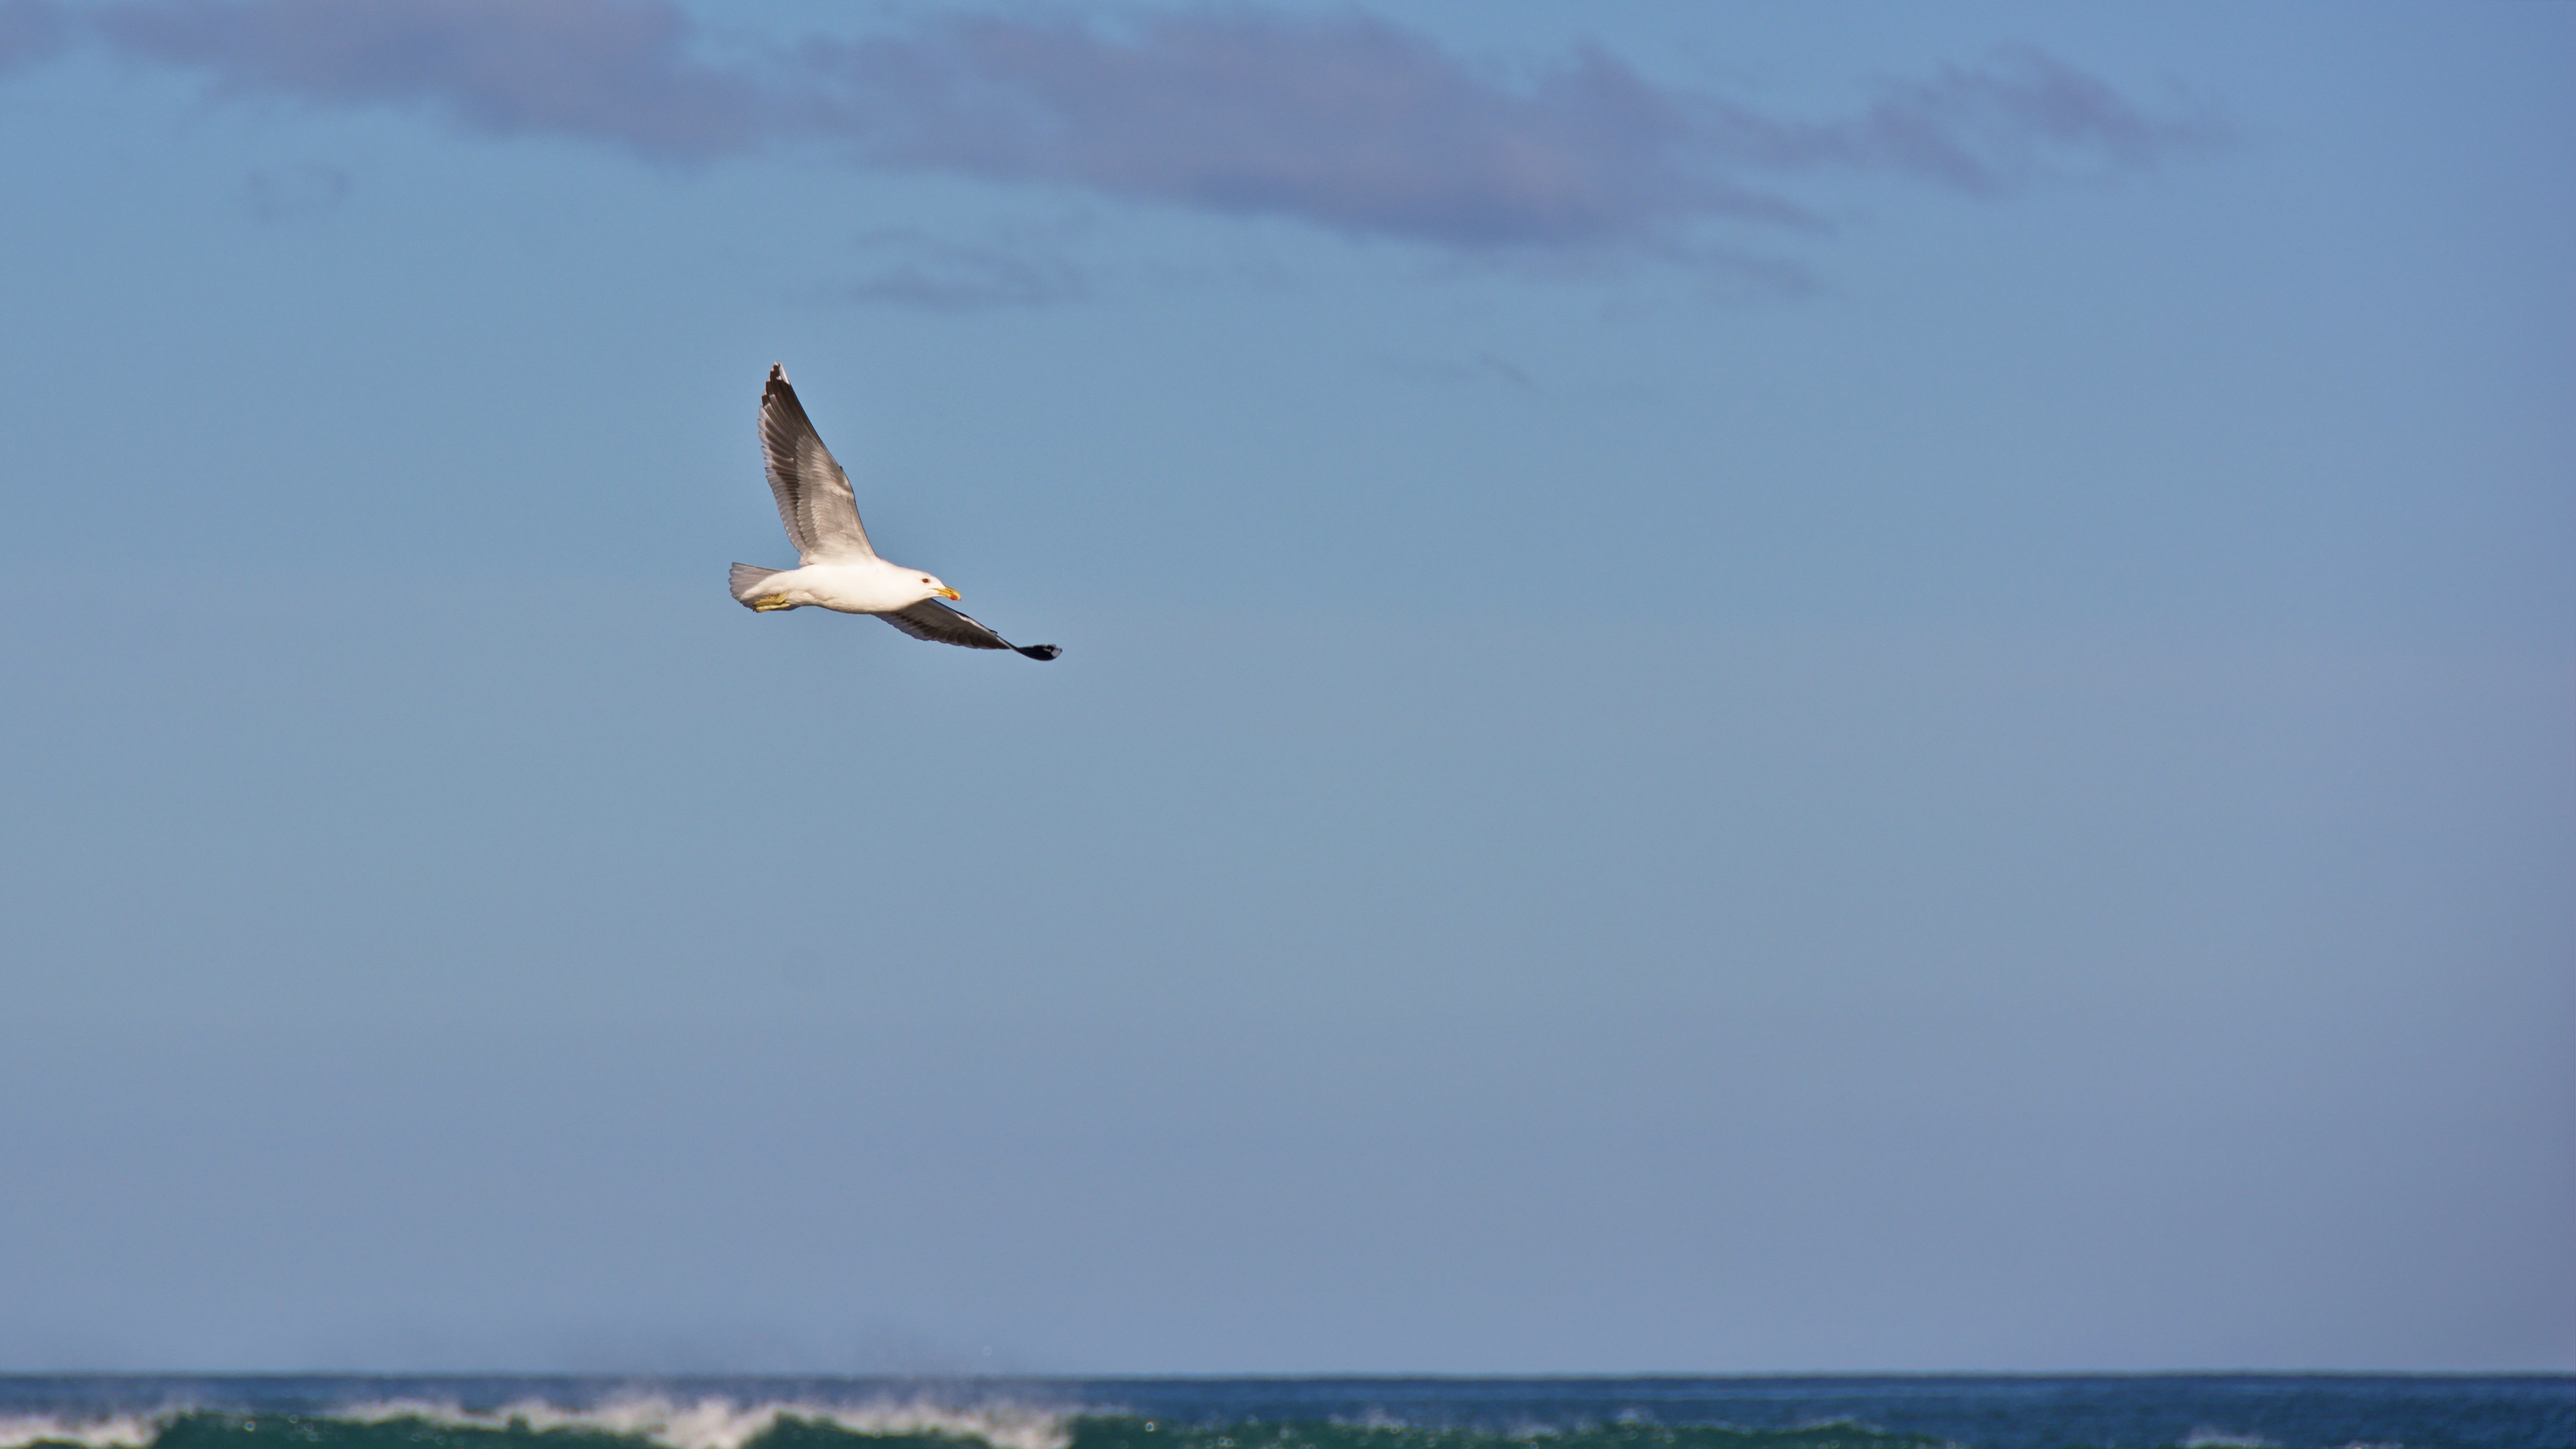
sea, bird, wing, seabird, gull, flight, charadriiformes